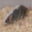
Label: mouse